Furutakamatsu-Minami Station

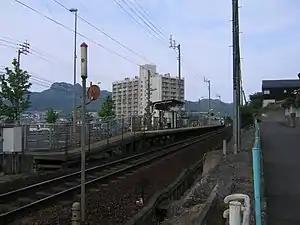
Furutakamatsu-Minami Station

is a passenger railway station located in the city of Takamatsu, Kagawa Prefecture, Japan. It is operated by JR Shikoku and has the station number "T22".